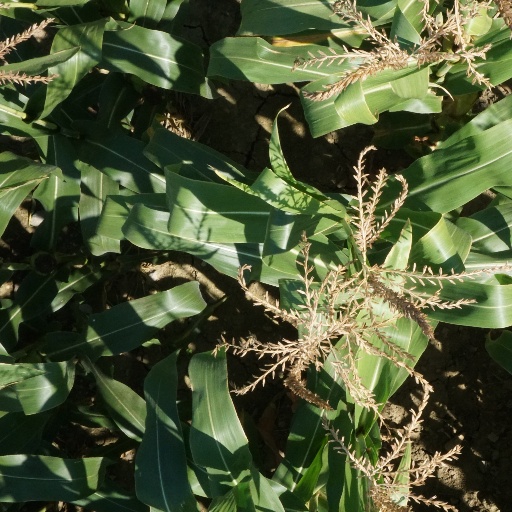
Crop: maize; corn